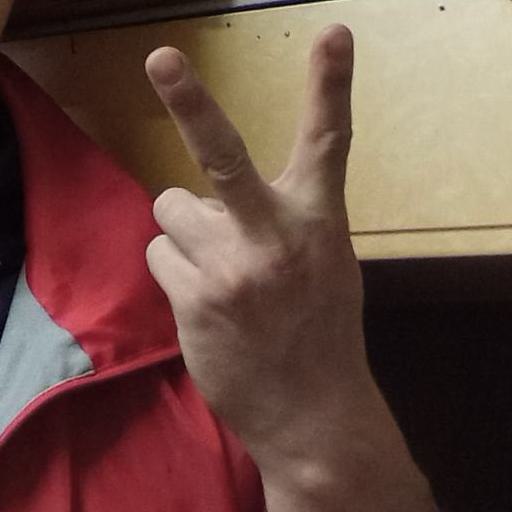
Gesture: peace_inverted